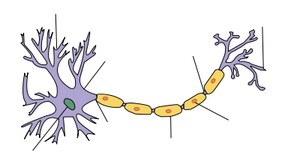
L'axone, ou fibre nerveuse, est le prolongement du neurone qui conduit le signal électrique du corps cellulaire vers les zones synaptiques. Le long de l'axone, ce signal est constitué de potentiels d'action. Les autres prolongements du neurone sont les dendrites qui conduisent le signal des synapses au corps cellulaire. Les neurones ont le plus souvent un seul axone et plusieurs dendrites. Néanmoins, la terminaison de l'axone est très ramifiée — on parle d'arborisation terminale — ce qui lui permet de contacter plusieurs autres neurones avec la même information.
La polyradiculonévrite chronique ou polyradiculonévrite inflammatoire démyélinisante chronique est une maladie auto-immune touchant le système nerveux périphérique. Cette maladie est classée sous la dénomination plus générale de neuropathie périphérique.
Les cellules de Schwann sont une variété de cellules gliales qui assurent principalement l'isolation myélinique des axones du système nerveux périphérique des vertébrés. Comme les oligodendrocytes du système nerveux central, elles assurent la myélinisation—c'est-à-dire l'isolation électrique—des axones mais dans le système nerveux périphérique. Il existe néanmoins de petites différences entre ces deux types de cellules.